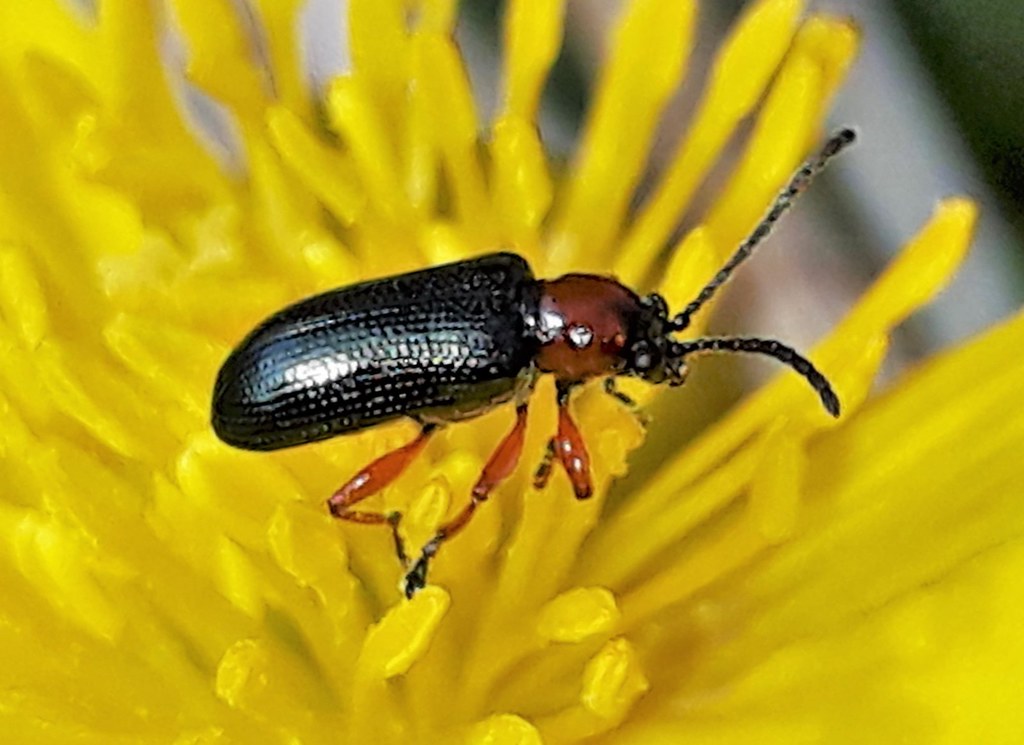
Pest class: cereal_leaf_beetle